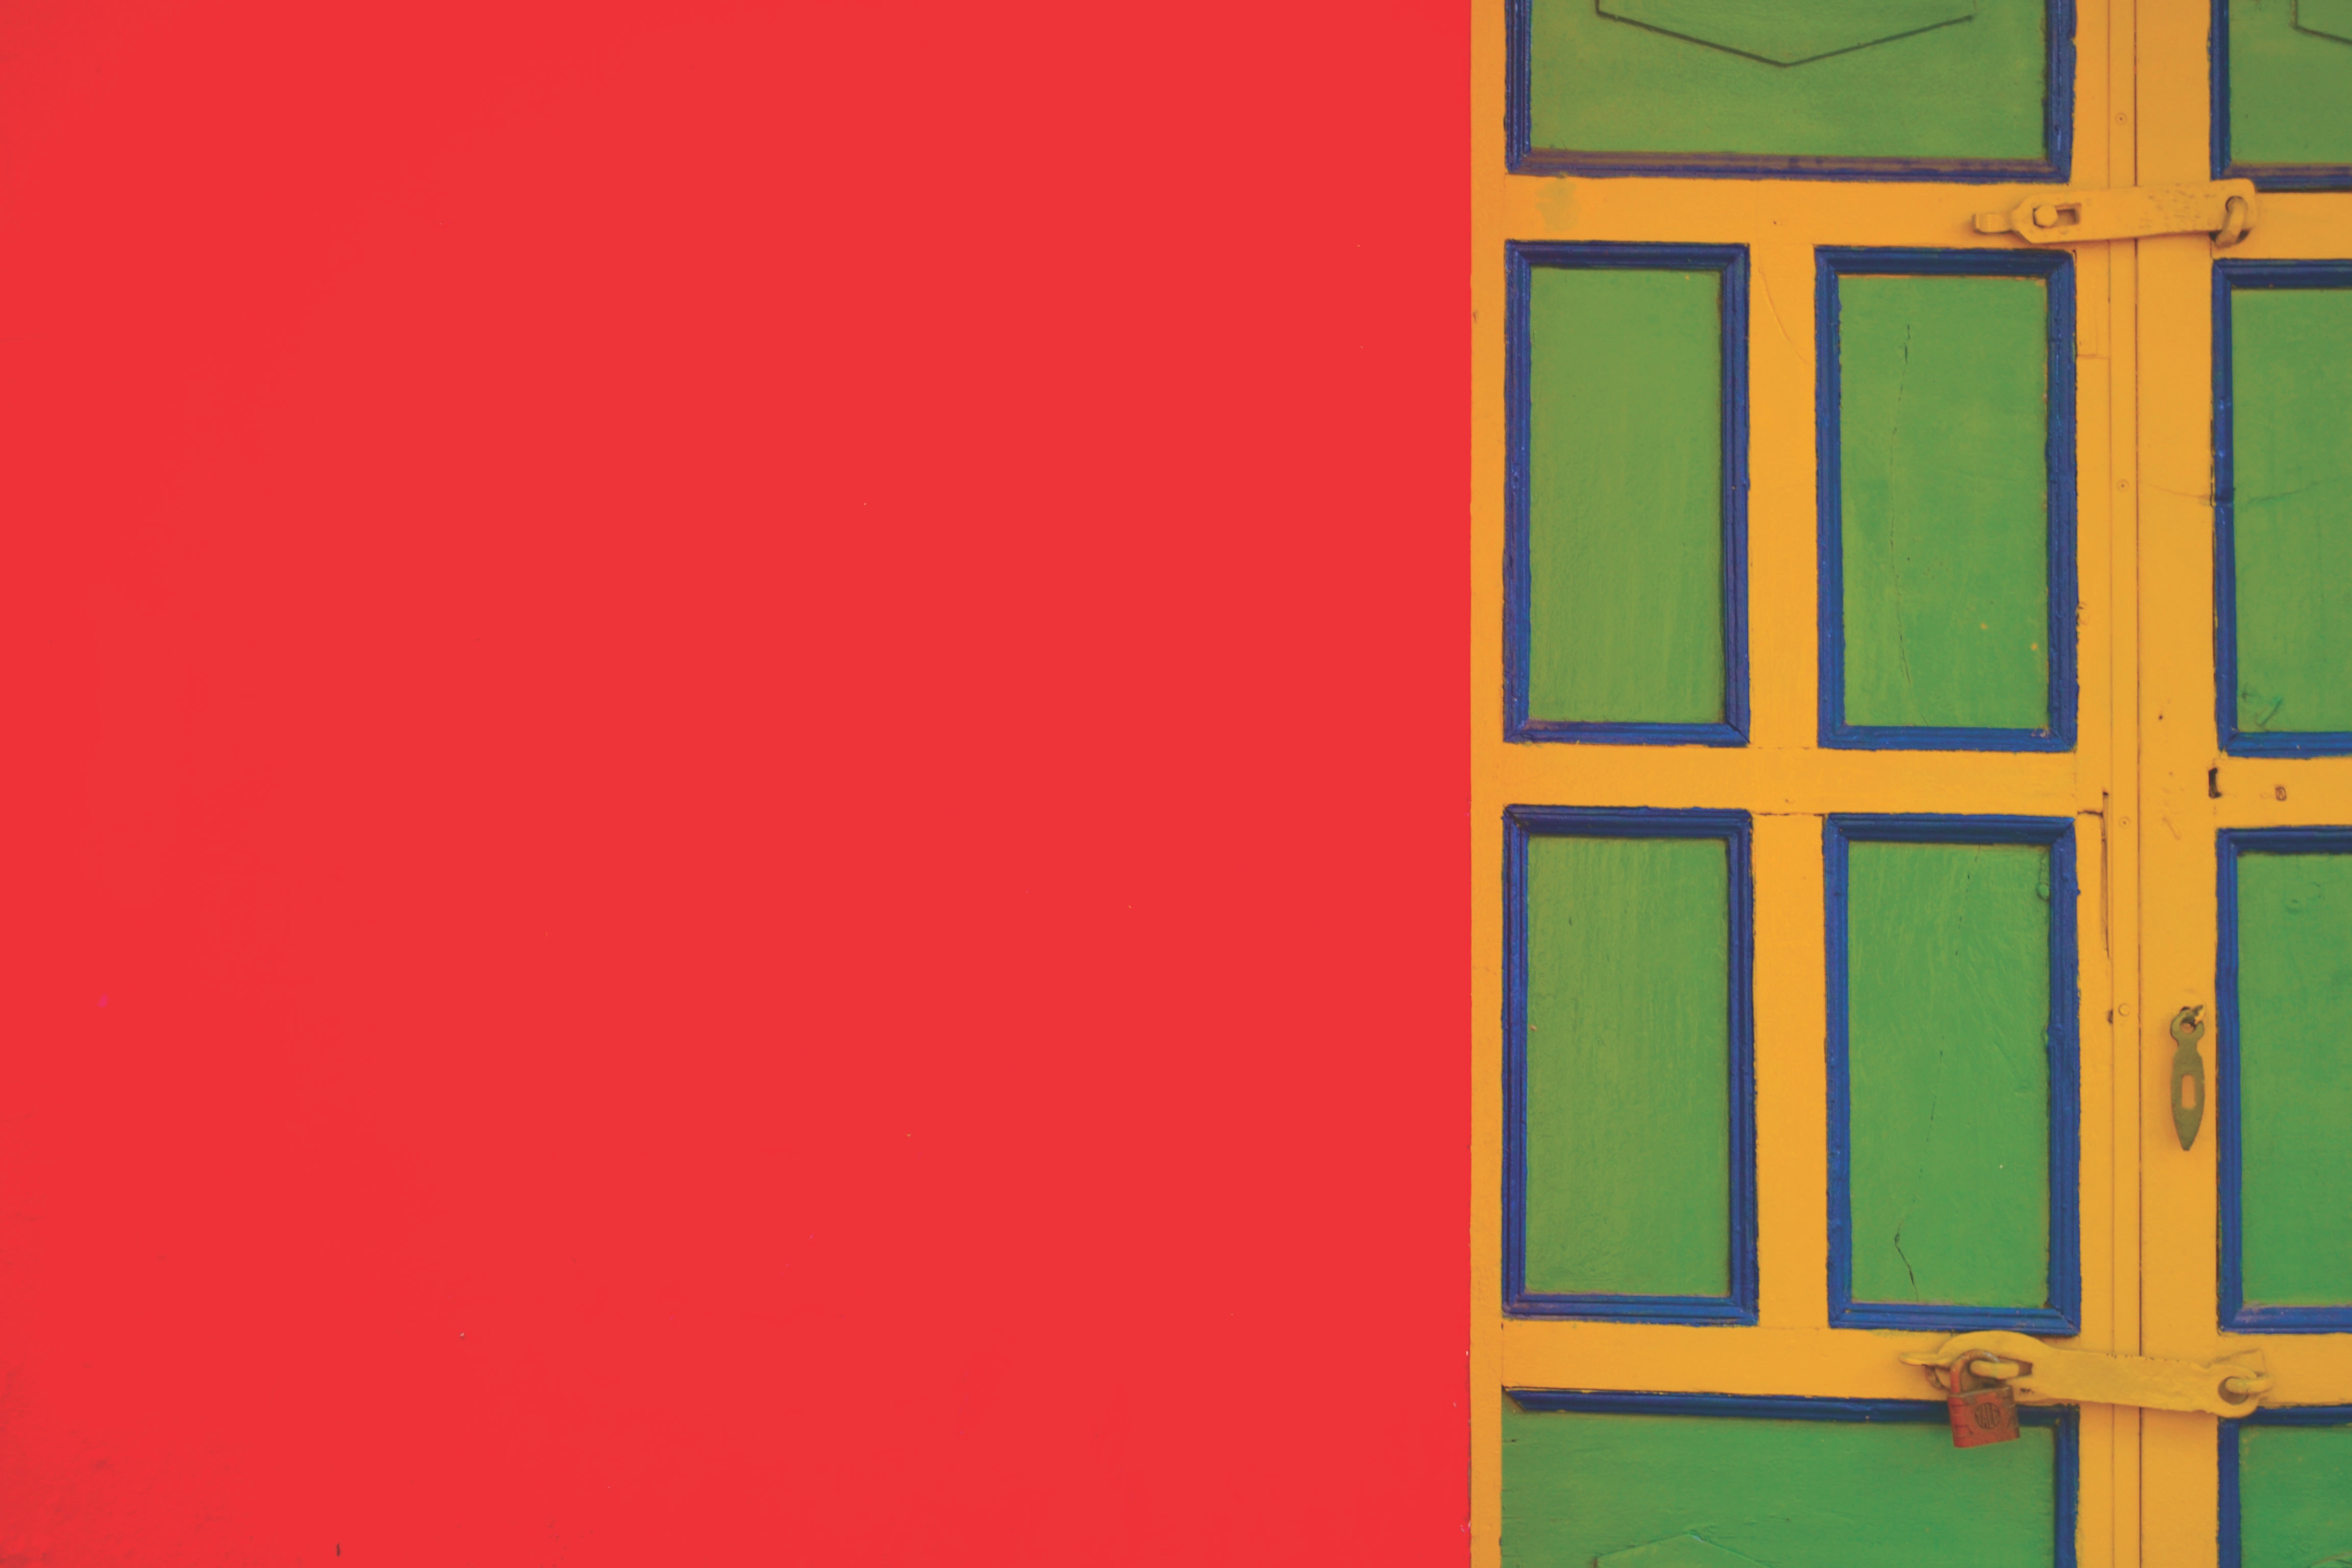
window, glass, wall, pattern, line, green, red, color, yellow, door, circle, font, illustration, design, flooring